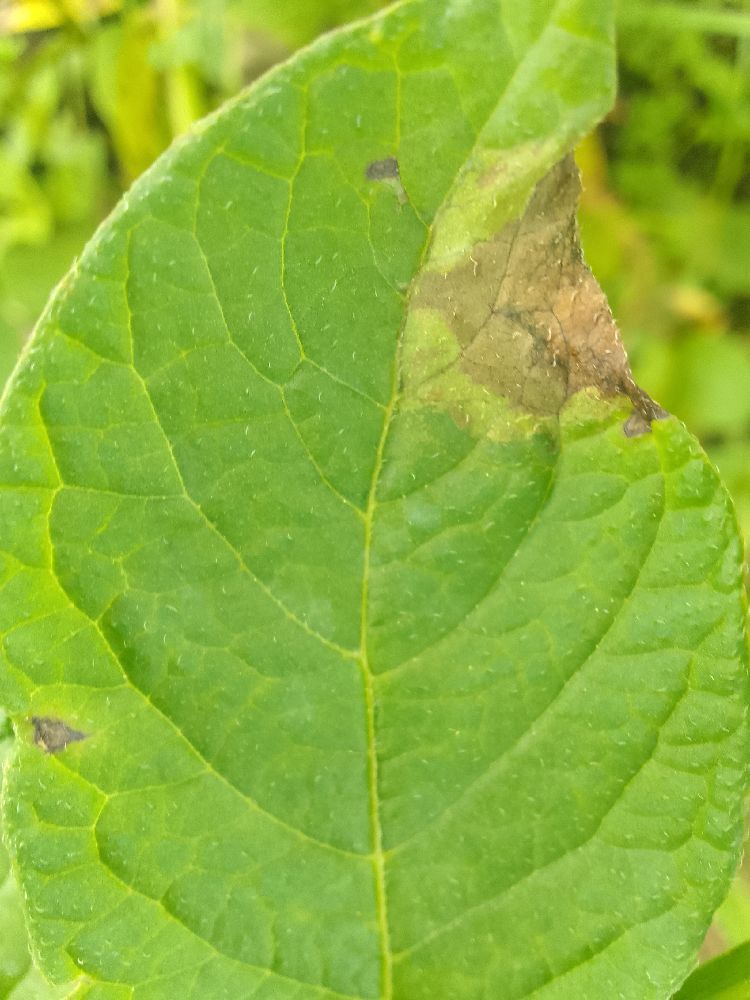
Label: Late blight